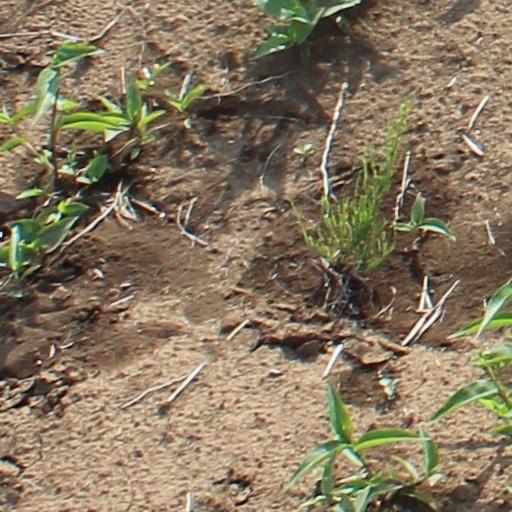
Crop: wheat